Fast-food restaurant

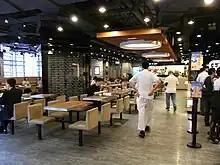
The interior of a fast-food restaurant in Sheung Wan, Hong Kong

The United Kingdom's signature type of fast-food restaurant is a fish and chip shop, which specializes in fish and chips and also other foods such as kebabs and burgers. Fish and chip shops are usually owned independently.